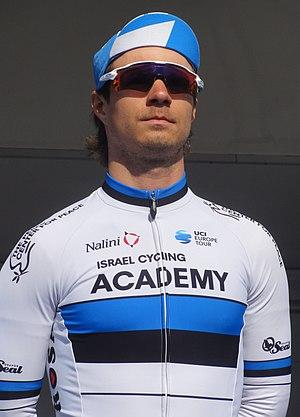
Reportage réalisé le dimanche 24 mars à l'occasion du départ et de l'arrivée du Grand Prix de Denain 2019 à Denain, Nord, Nord-Pas-de-Calais-Picardie, France.